Red (band)

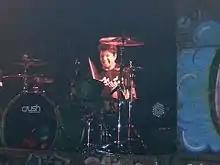
Drummer Dan Johnson became a full-time member in 2019.

The band posted an update, via a YouTube video on January 21, 2019. They announced that they were no longer signed to Essential/Sony and they would record their next album independently. They also announced that touring drummer Dan Johnson joined the band full-time as their fourth member, thus making a four-piece lineup for the first time since 2014. On June 7, the band released "The Evening Hate", their first new released music since leaving their record label. After announcing a small run of 10th anniversary tour dates for "Innocence & Instinct", the band released another single, "From the Ashes", accompanied by a lyric video, and announced more tour dates. On September 17, they announced a tour with In Flames for 36 dates across North America. On October 11, the band announced a new EP, "The Evening Hate", would be released November 1, in addition to releasing a new single, "Hemorrhage", a cover of the Fuel song of the same name.